Abraham Lincoln, Vampire Hunter (novel)

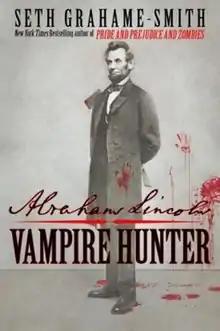
First edition cover

Abraham Lincoln: Vampire Hunter is a biographical action horror mashup novel by Seth Grahame-Smith, released on March 2, 2010, through New York–based publishing company Grand Central Publishing.